Cattle

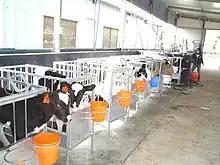
Confining calves for veal production in individual crates has attracted welfare concerns.

Cattle eat mixed diets, but prefer to eat approximately 70% clover and 30% grass. This preference has a diurnal pattern, with a stronger preference for clover in the morning, and the proportion of grass increasing towards the evening. When grazing, cattle vary several aspects of their bite, i.e. tongue and jaw movements, depending on characteristics of the plant they are eating. Bite area decreases with the density of the plants but increases with their height. Bite area is determined by the sweep of the tongue; in one study observing steers, bite area reached a maximum of approximately . Bite depth increases with the height of the plants. By adjusting their behavior, cattle obtain heavier bites in swards that are tall and sparse compared with short, dense swards of equal mass/area. Cattle adjust other aspects of their grazing behavior in relation to the available food; foraging velocity decreases and intake rate increases in areas of abundant palatable forage. Cattle avoid grazing areas contaminated by the faeces of other cattle more strongly than they avoid areas contaminated by sheep, but they do not avoid pasture contaminated by rabbits.